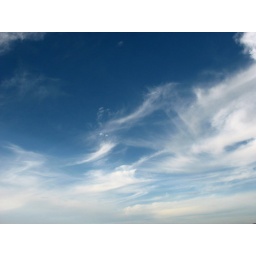
The sky above Ukhrul is blue and clear During Winter season.